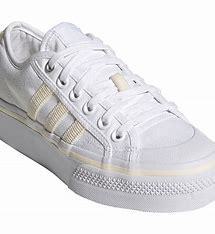
Brand: Adidas
Model: Nizza Platform